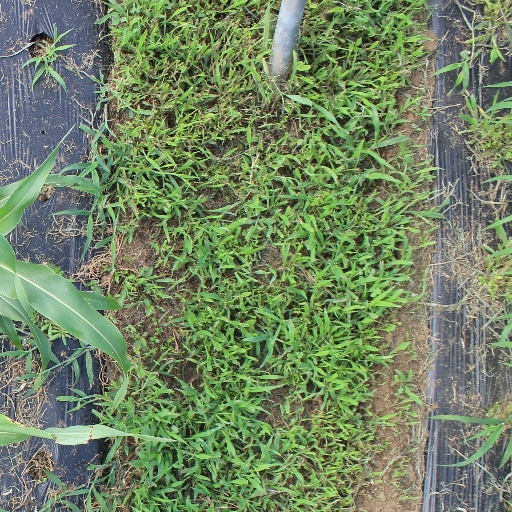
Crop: sorghum